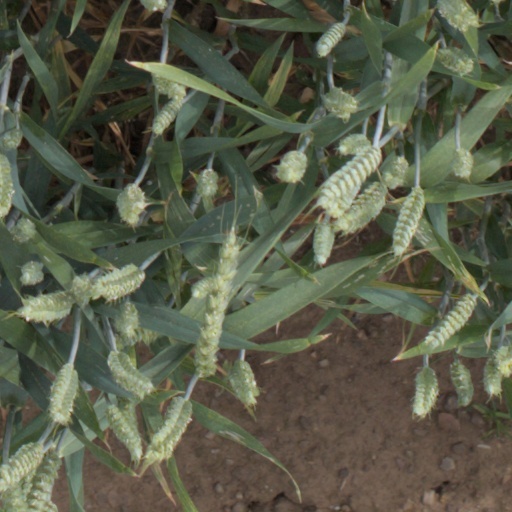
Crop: wheat